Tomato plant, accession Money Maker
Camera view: vertical (180 deg); turntable rotation: 90 degrees
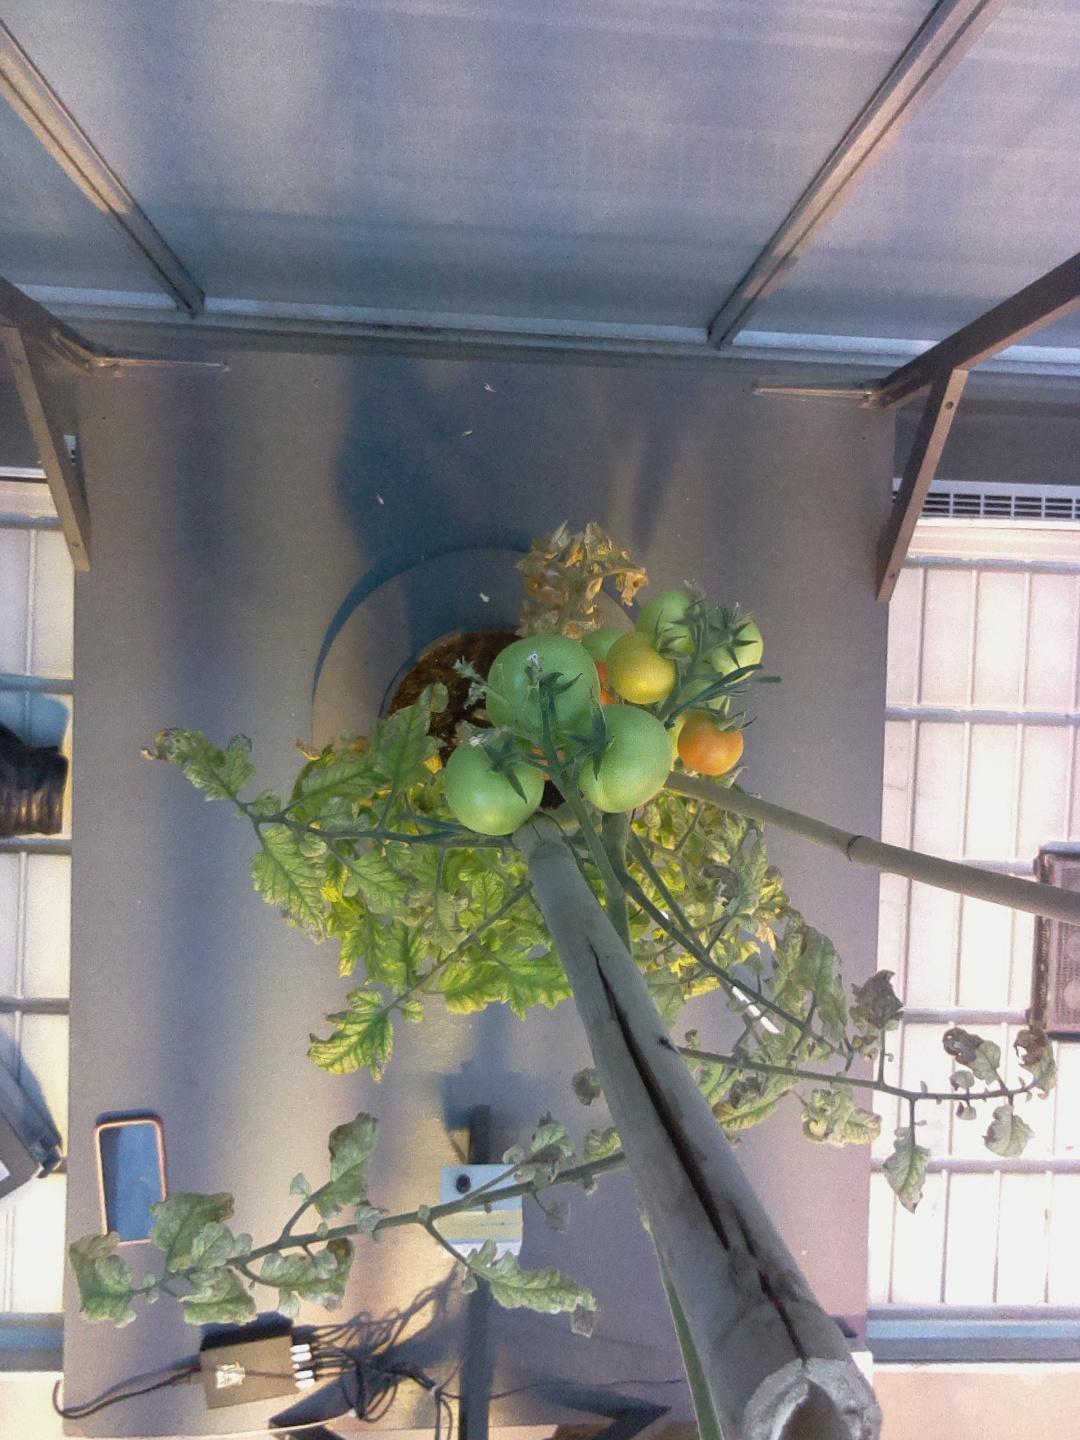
BBCH growth stage 84: 40%-50% of fruits show typical fully ripe color